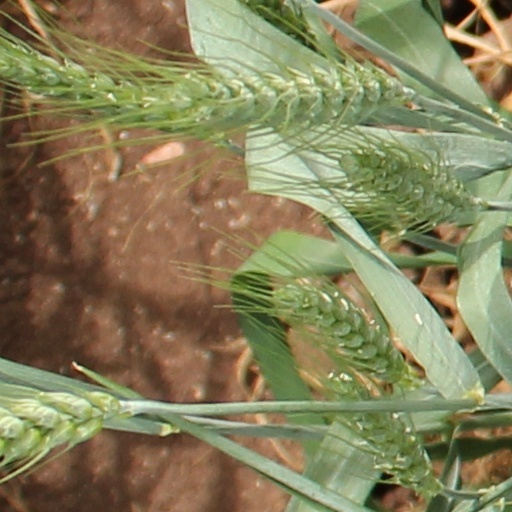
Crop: wheat